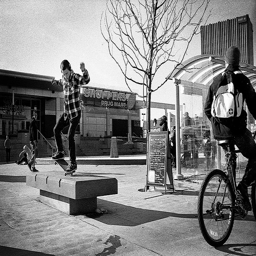
The guy is doing a skateboard trick on a bench.
a teen riding a skateboard on top of a concrete bench
a guy doing a trick on his skateboard
A man on a skateboard, riding it on a bench in a black and white photo.
One guy is skateboarding and another is biking.